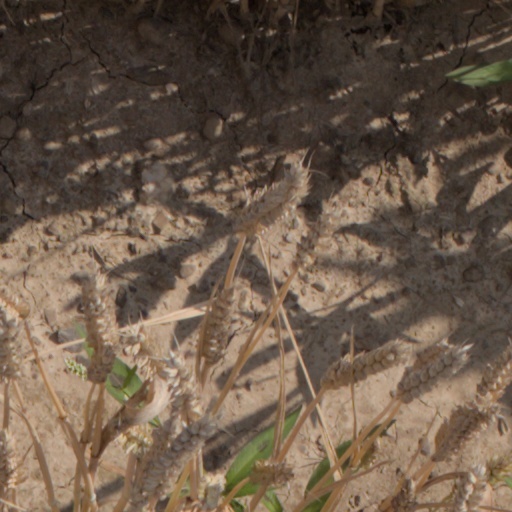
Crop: wheat